Molly Verney

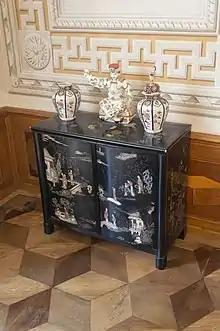
An example of Kakiemon and Japanning

Verney was born in 1675 to Mary Abell (1641-1715) and Edmund Verney (1636-1688), the granddaughter of Mary Blacknall (1616-1650) and Ralph Verney (1613-1696). She had two brothers, Ralph (d.1686) and Edmund Verney (d.1690) who upon their deaths, made Verney heiress to the West Claydon estate. As early as 1679, the family would spend lavish amounts of money on Verney dressing her in silk frocks.